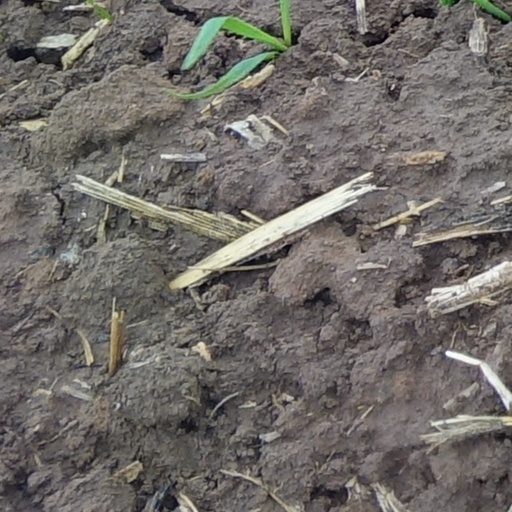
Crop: wheat